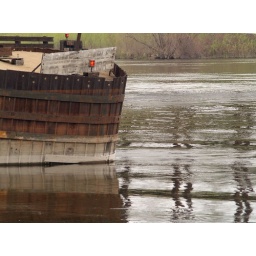
Old weathered sign on sheer fence pier of railroad swing bridge on the Mississippi River near La Crosse, Wisconsin.